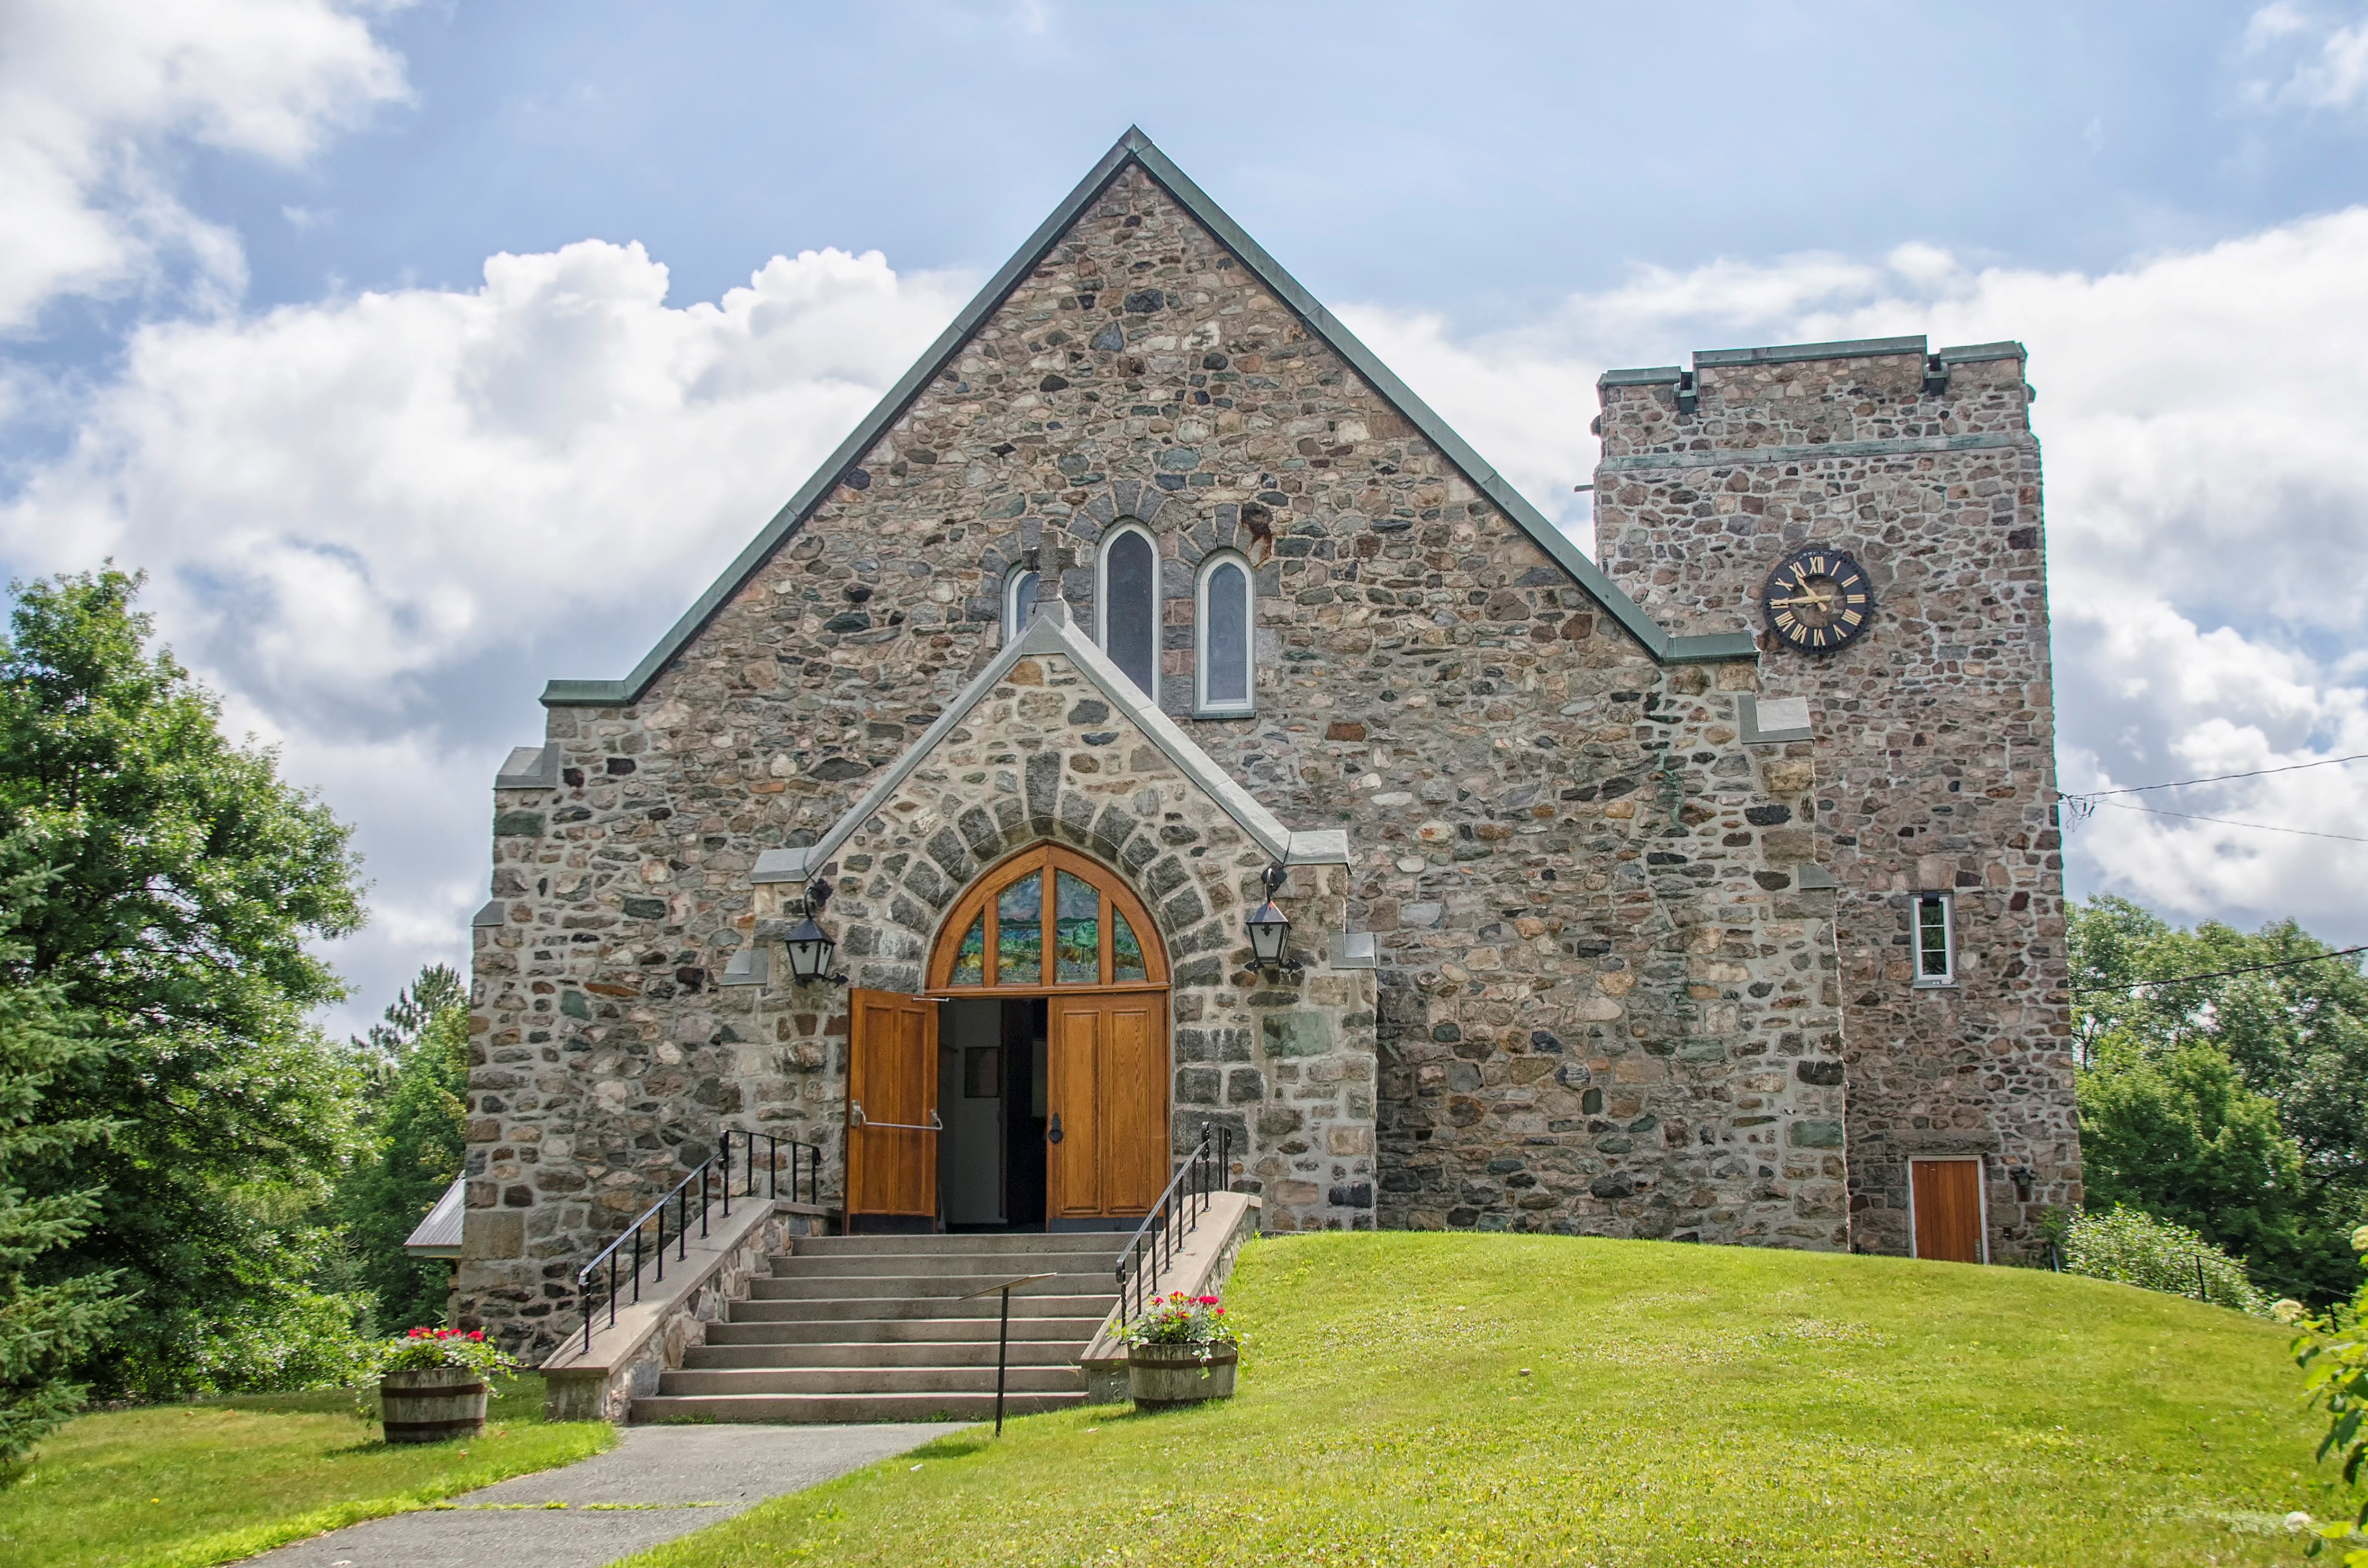
nature, house, building, chateau, home, cottage, property, church, chapel, place of worship, canada, farmhouse, monastery, estate, quebec, sherbrooke, manor house, rural area, stately home